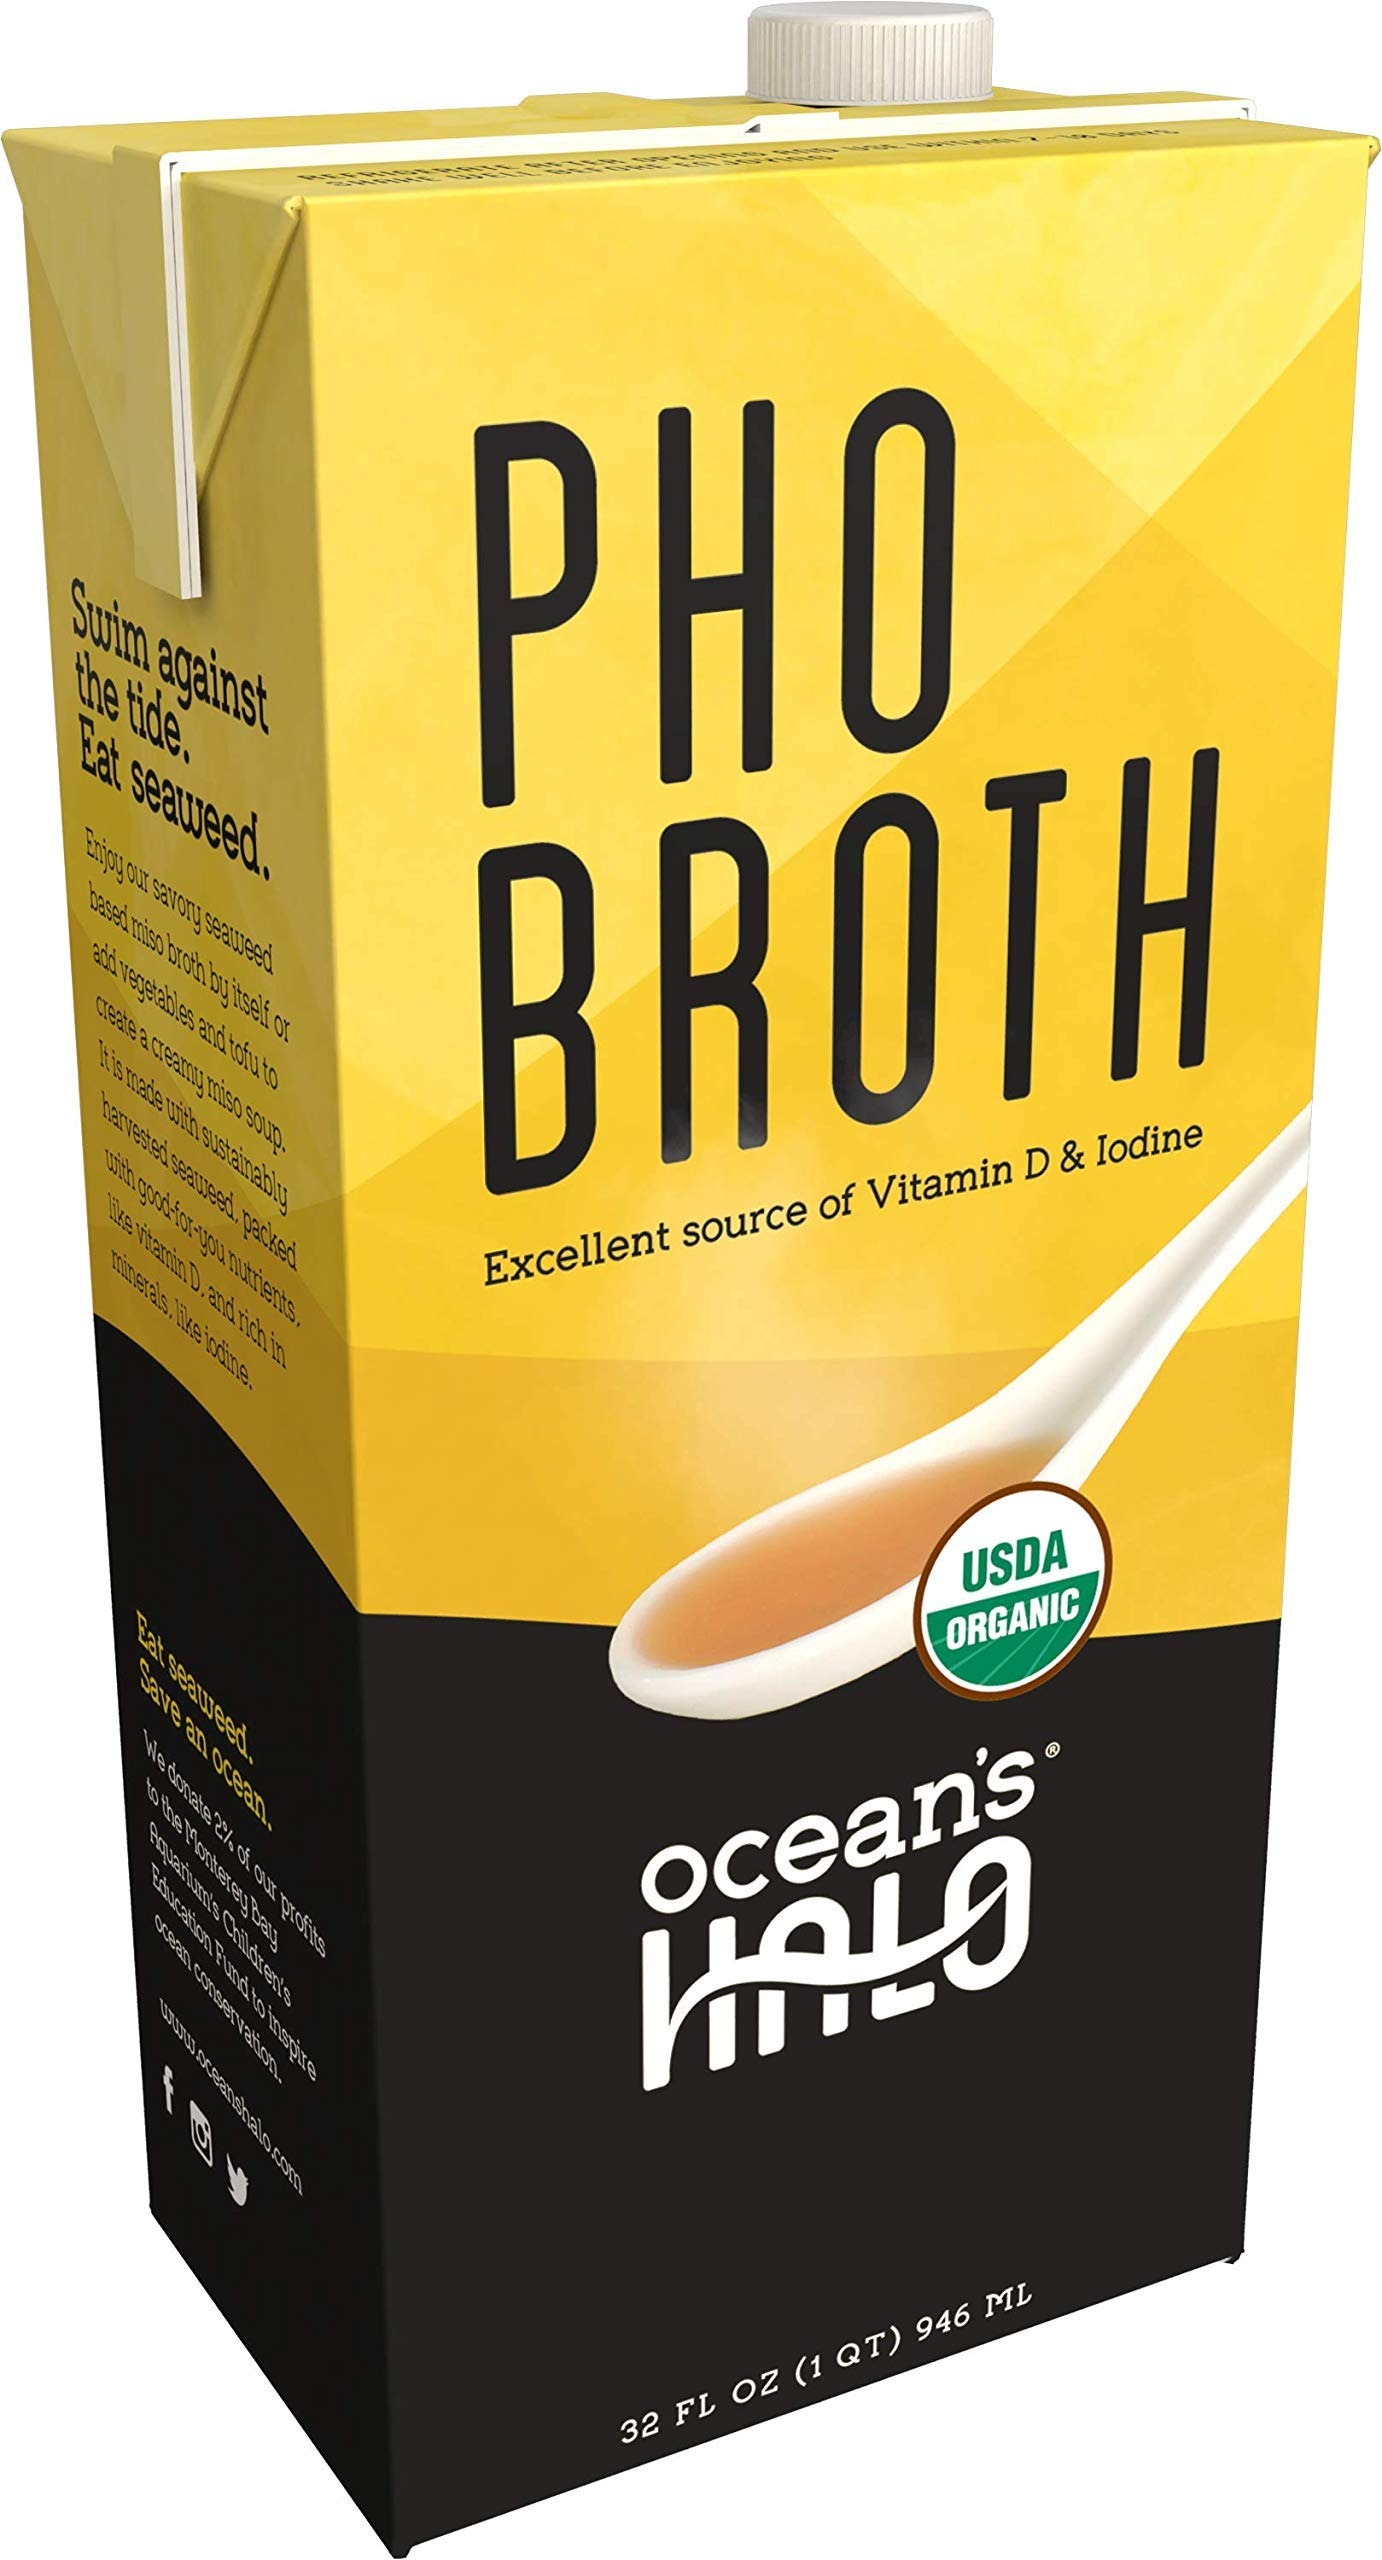
Item Name: Oceans Halo, Broth Pho Organic, 32 Fl Oz
Value: 32.0
Unit: Fl Oz

Price: 4.99